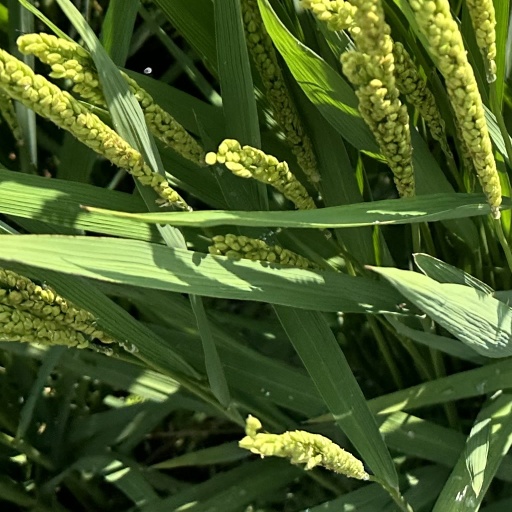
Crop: rice